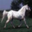
Label: horse